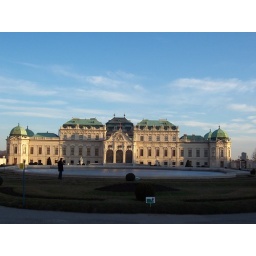
The man standing on the grass was later chased away by an angry woman with a whistle (note the sign...)